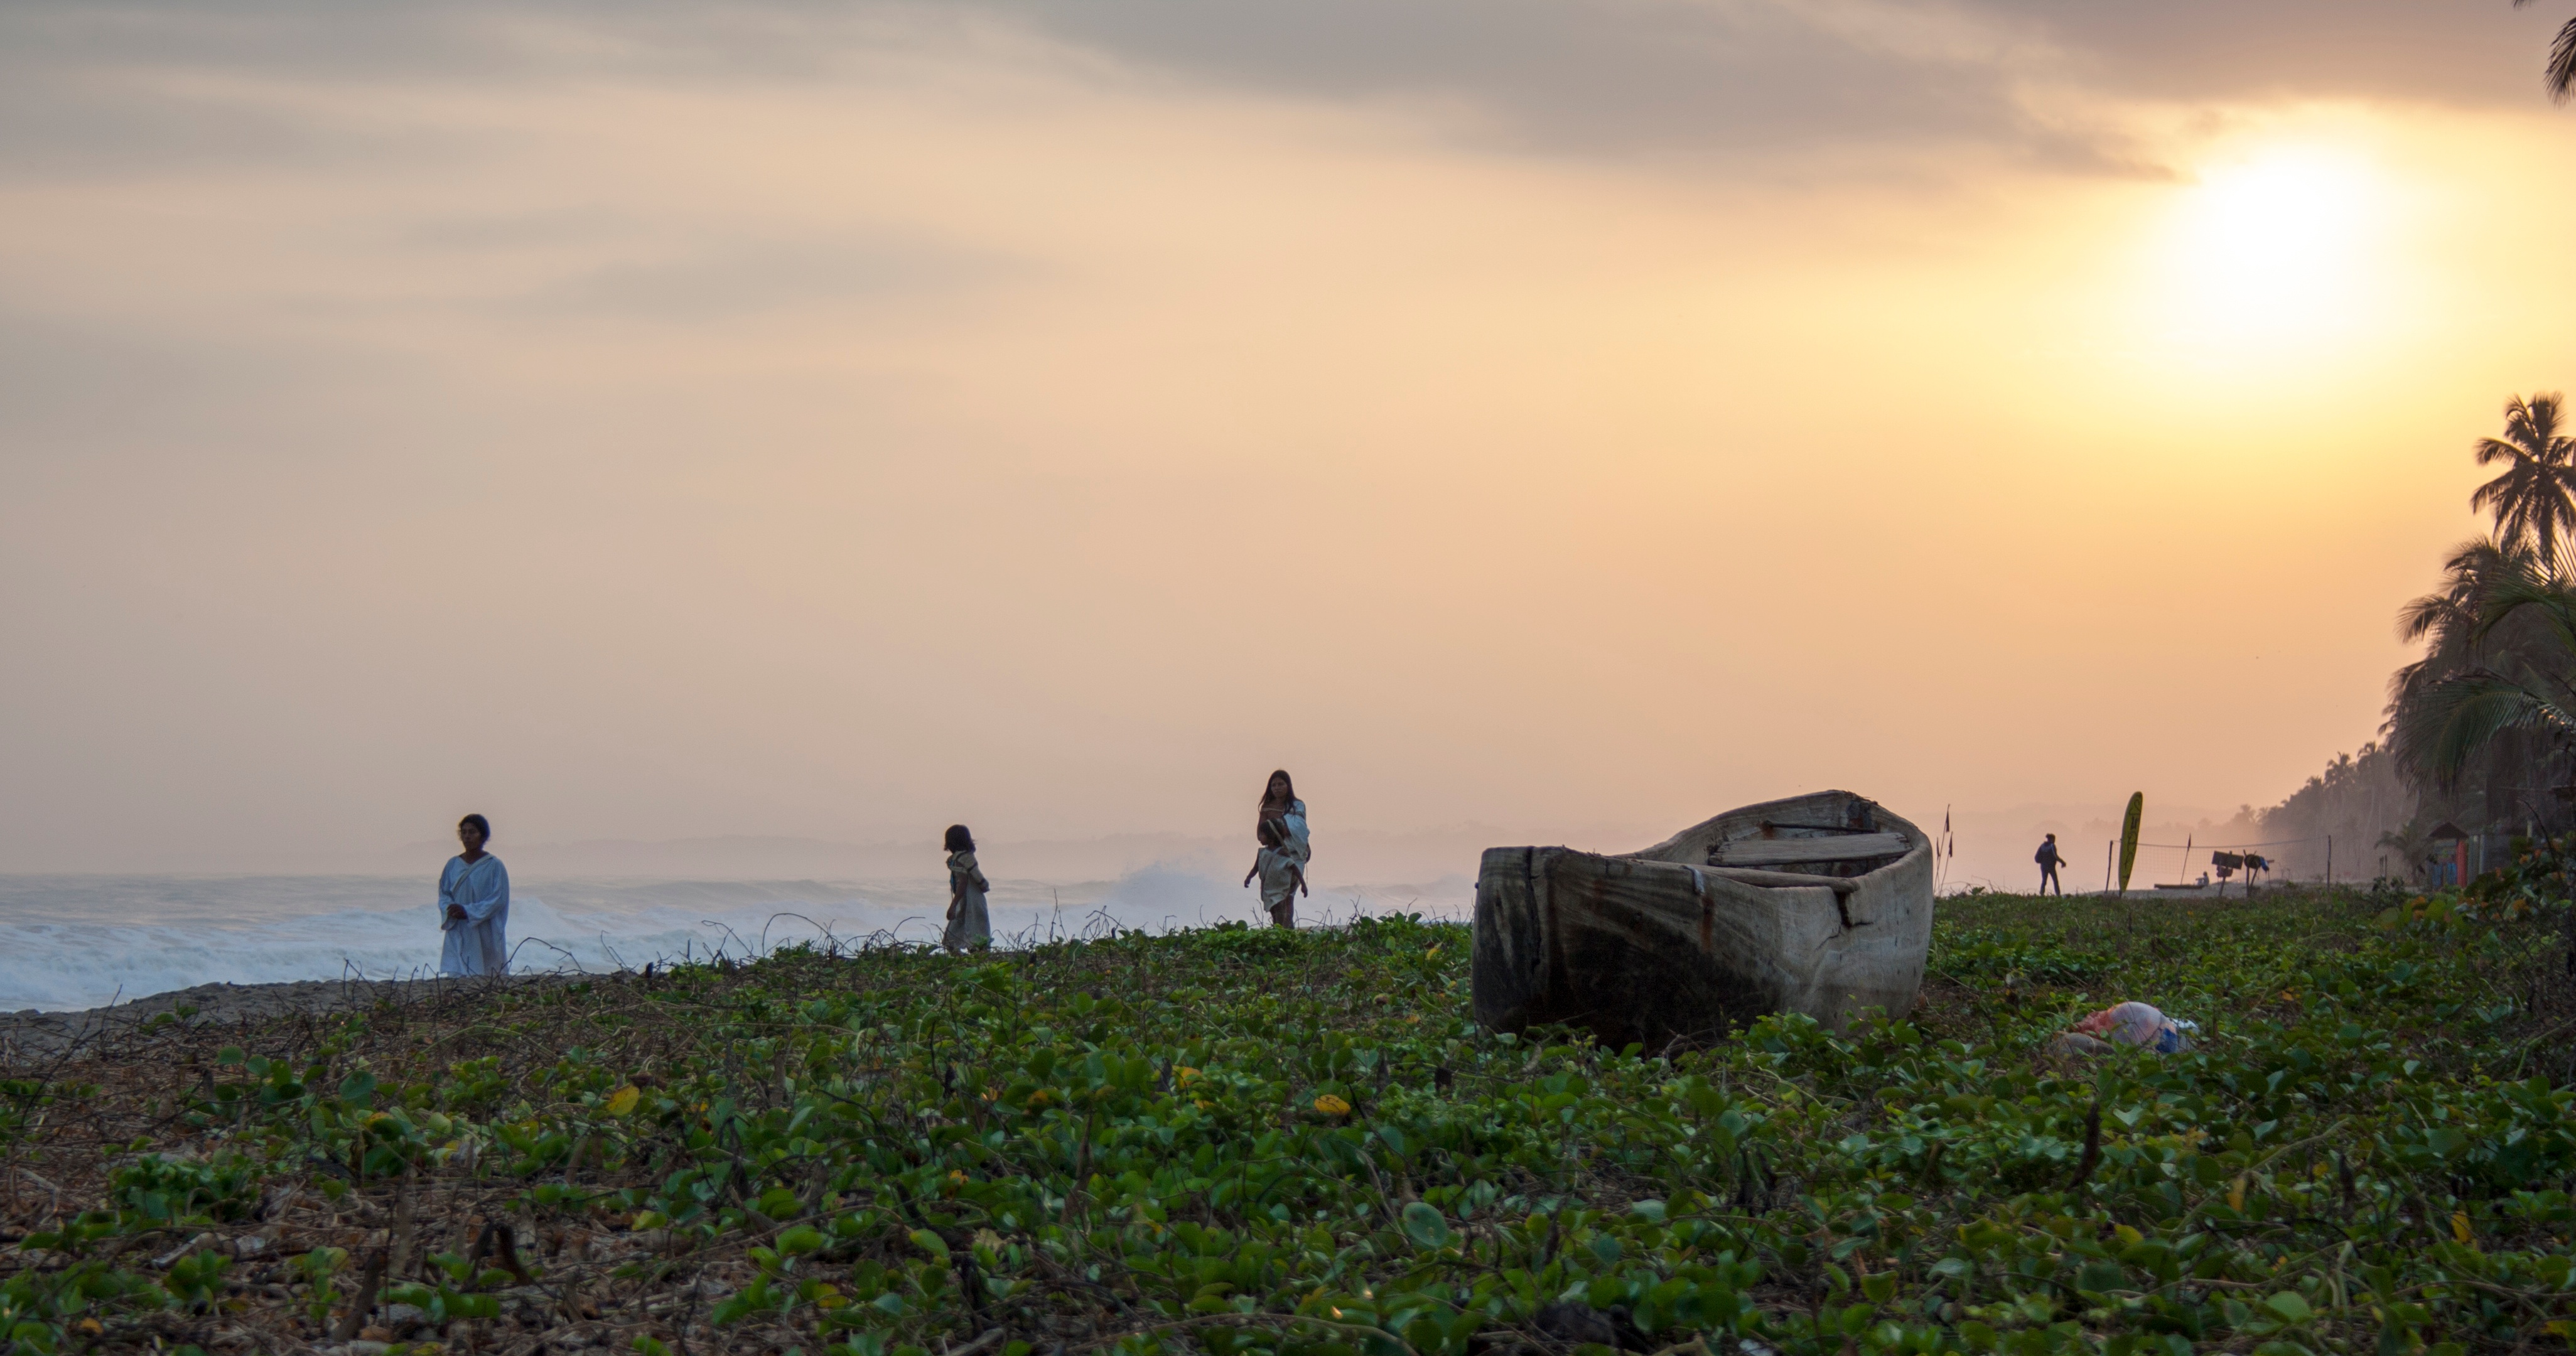
beach, sea, coast, horizon, cloud, sky, sunrise, sunset, sunlight, morning, hill, dawn, dusk, evening, tower, rural area, atmospheric phenomenon